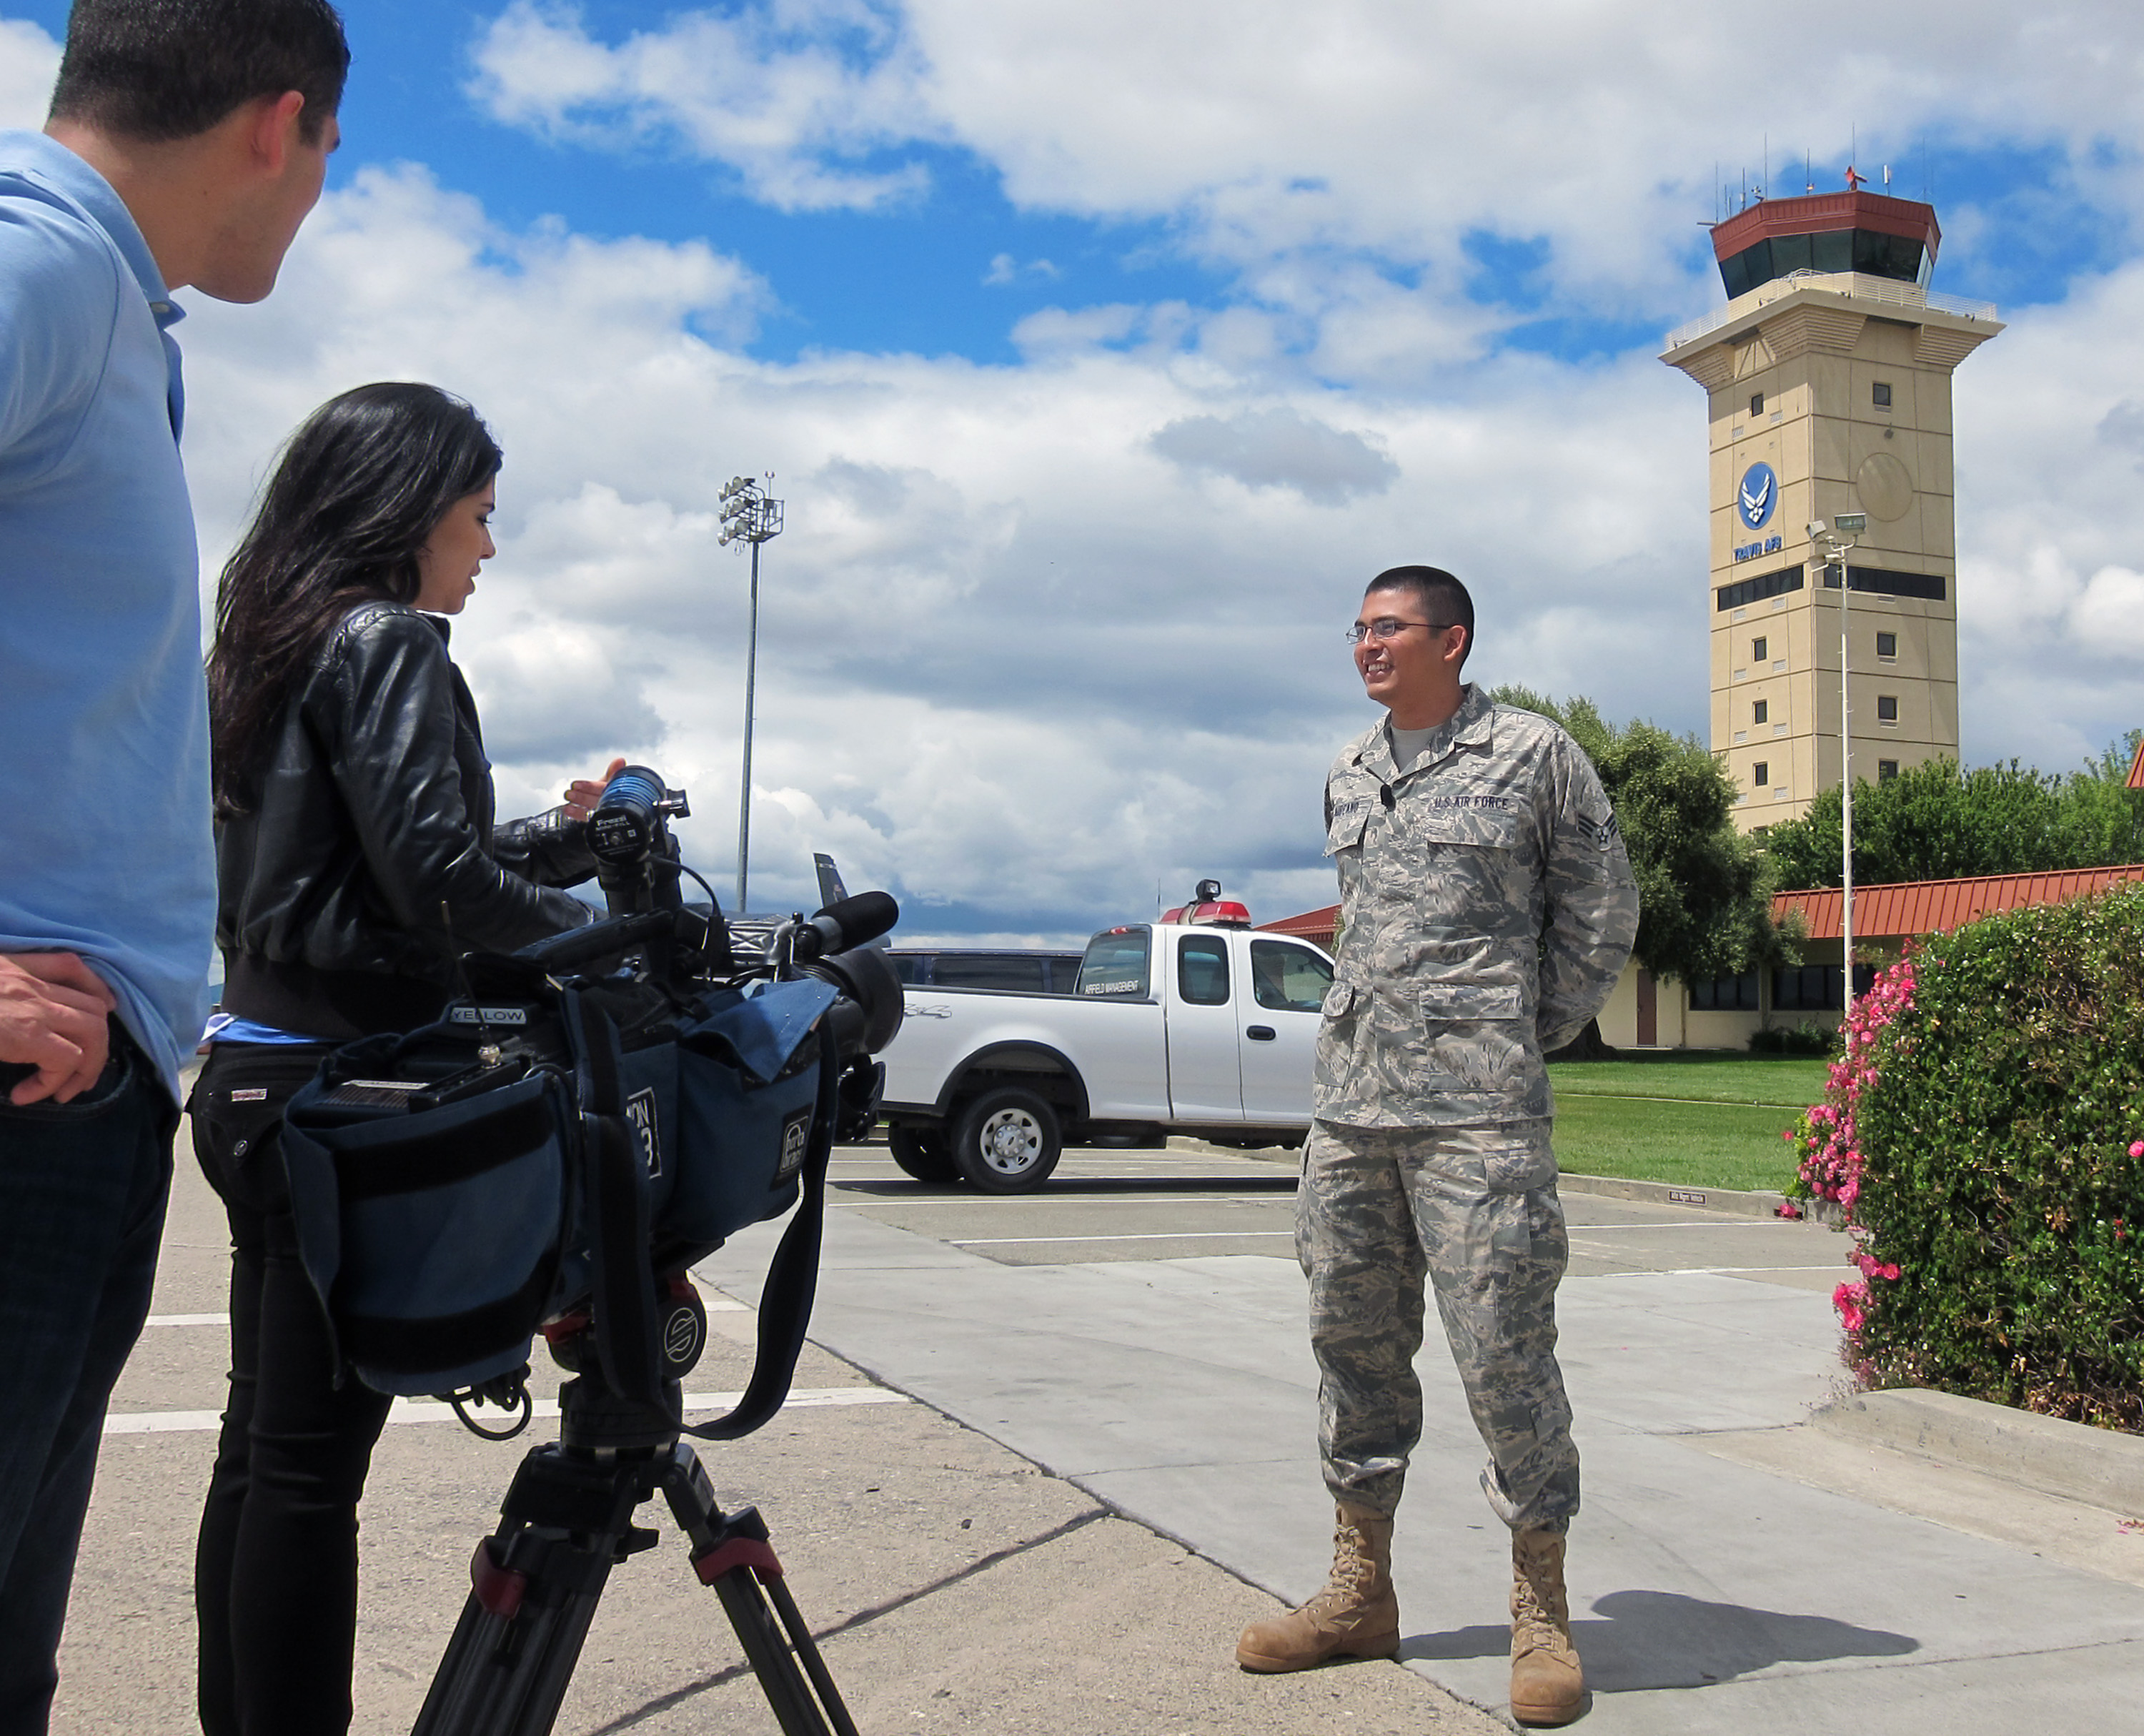
tree, street, car, travel, recreation, vehicle, profession, tourism, official, law enforcement, military police, military officer, military person